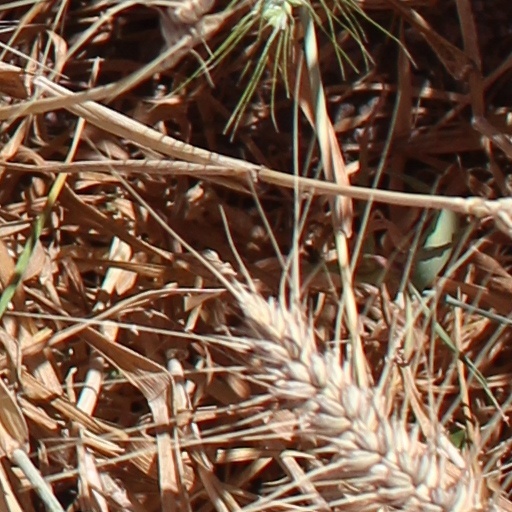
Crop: wheat